Dominant white

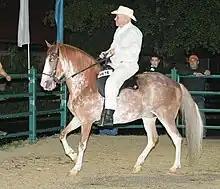
The arrangement of irregular white markings on this Paso Fino is typical of heterozygous Sabino-1, other sabino-like patterns, and some alleles of dominant white. Such ambiguous white markings are usually called "sabino" in the absence of a DNA test to determine the genetic mechanism actually involved.

In its homozygous form, "Sabino 1" can be confused with dominant white alleles such as "W1", "W2", "W3", or "W4" that create a white or near-white horse with only one copy. Both dominant white and "Sabino-White" horses are identified by all-white or near-white coats with underlying pink skin and dark eyes, often with residual pigment along the dorsal midline. However, it takes two copies of "Sabino 1" to produce a Sabino-white horse, and "Sabino 1" is not homozygous lethal.